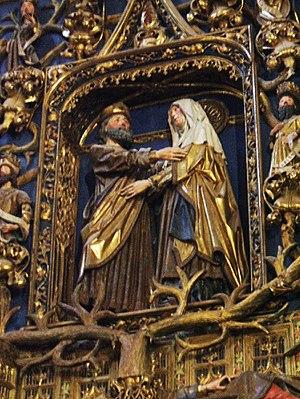
Sainte Anne est la mère de la Vierge Marie dans la tradition catholique ainsi que dans la tradition musulmane sous le nom de Hannah. Aucun texte du Nouveau Testament ne mentionne la figure d'Anne qui apparaît dans des apocryphes dont la critique historique estime que, tout comme les récits d'enfance ajoutés tardivement aux évangiles selon Luc et selon Matthieu, ils sont encore plus légendaires que la partie centrale des évangiles. Il n'est toutefois pas exclu que ces textes contiennent certaines traces historiques. Comme dans les évangiles canoniques, ceux qui ont été déclarés apocryphes effectuent de nombreux parallèles avec des passages de l'Ancien Testament, pour convaincre leurs lecteurs de leur démonstration. Ainsi dans la tradition catholique, le personnage d'Anne fait souvent référence à son homonyme Anne, mère de Samuel, prophète et dernier juge d'Israël. Il en est de même dans la tradition musulmane.